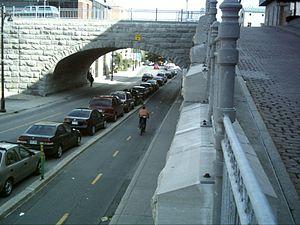
Intersection des rues Berri et Notre-Dame à Montréal. On remarque le viaduc, la desserte qui monte jusqu'à la rue Notre-Dame, la piste cyclable. Vue du nord vers le sud.
L'Axe Nord-Sud est une piste cyclable montréalaise, segment de la Route Verte 1, qui traverse la ville complètement du nord au sud. Traversant en partie le centre-ville de Montréal, elle est réputée comme une des pistes cyclables les plus achalandées du Québec avec une certaine congestion survenant aux heures de pointe de la période estivale.
La rue Berri à Montréal est une voie située à l'est de la rue Saint-Denis.